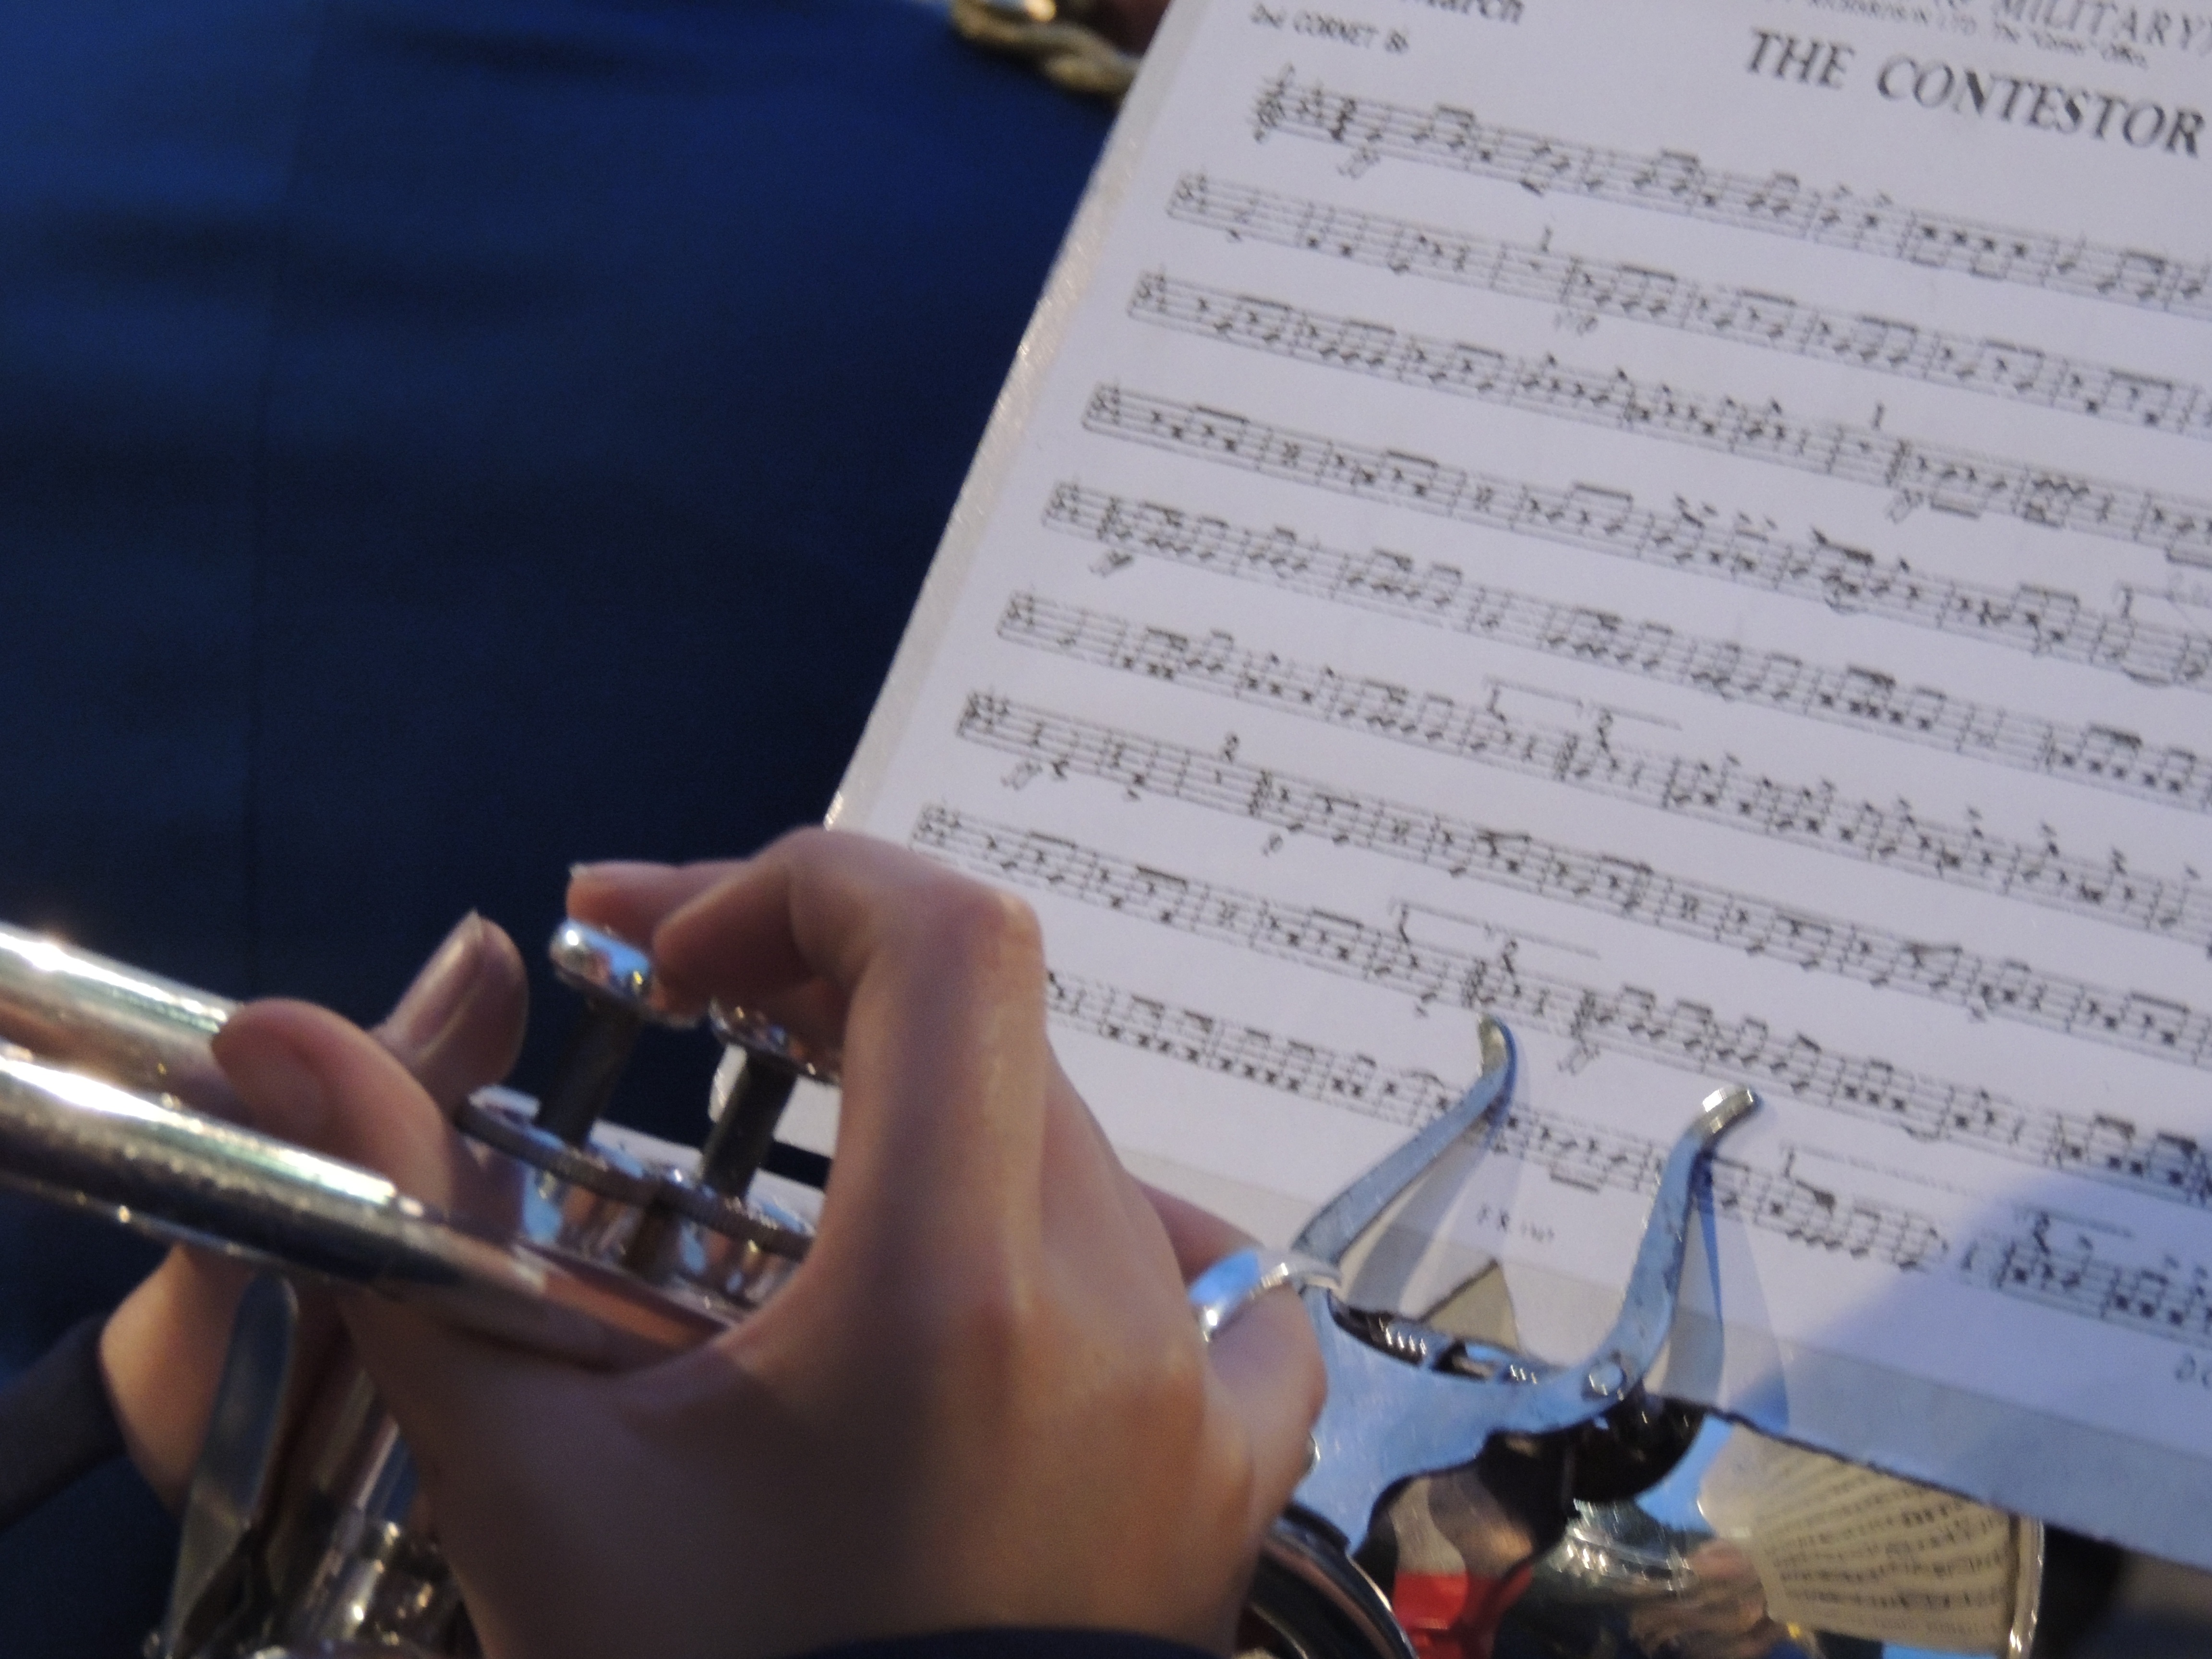
writing